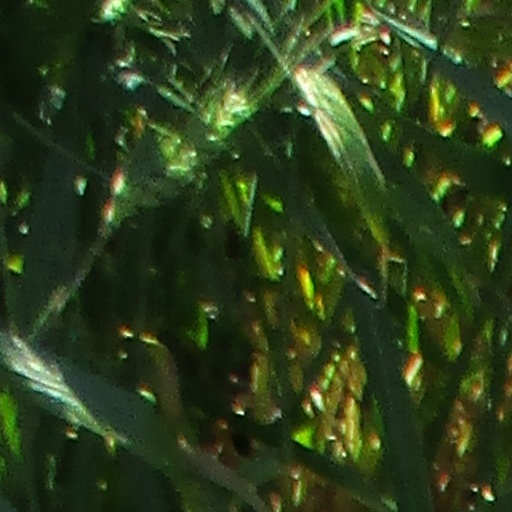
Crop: wheat